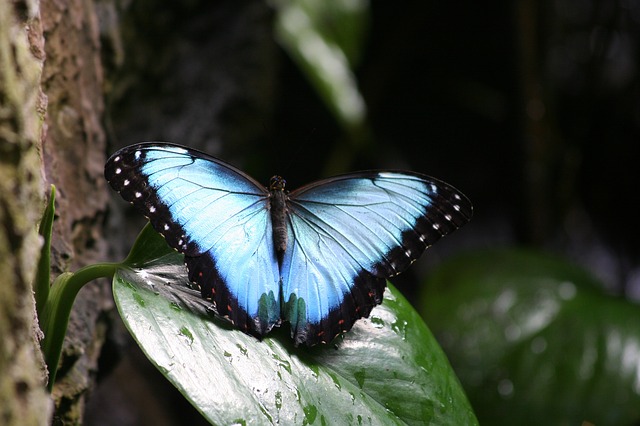
Label: butterfly